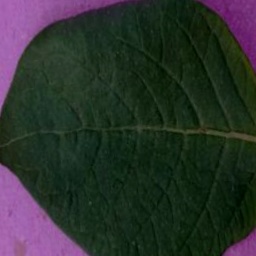
Etiqueta: Sana